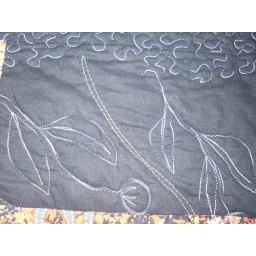
Quilted mostly with King Tut thread in variegated grey, with highlights in Gutermann Sulky in variegated orange and green threads. Bush plum motif.